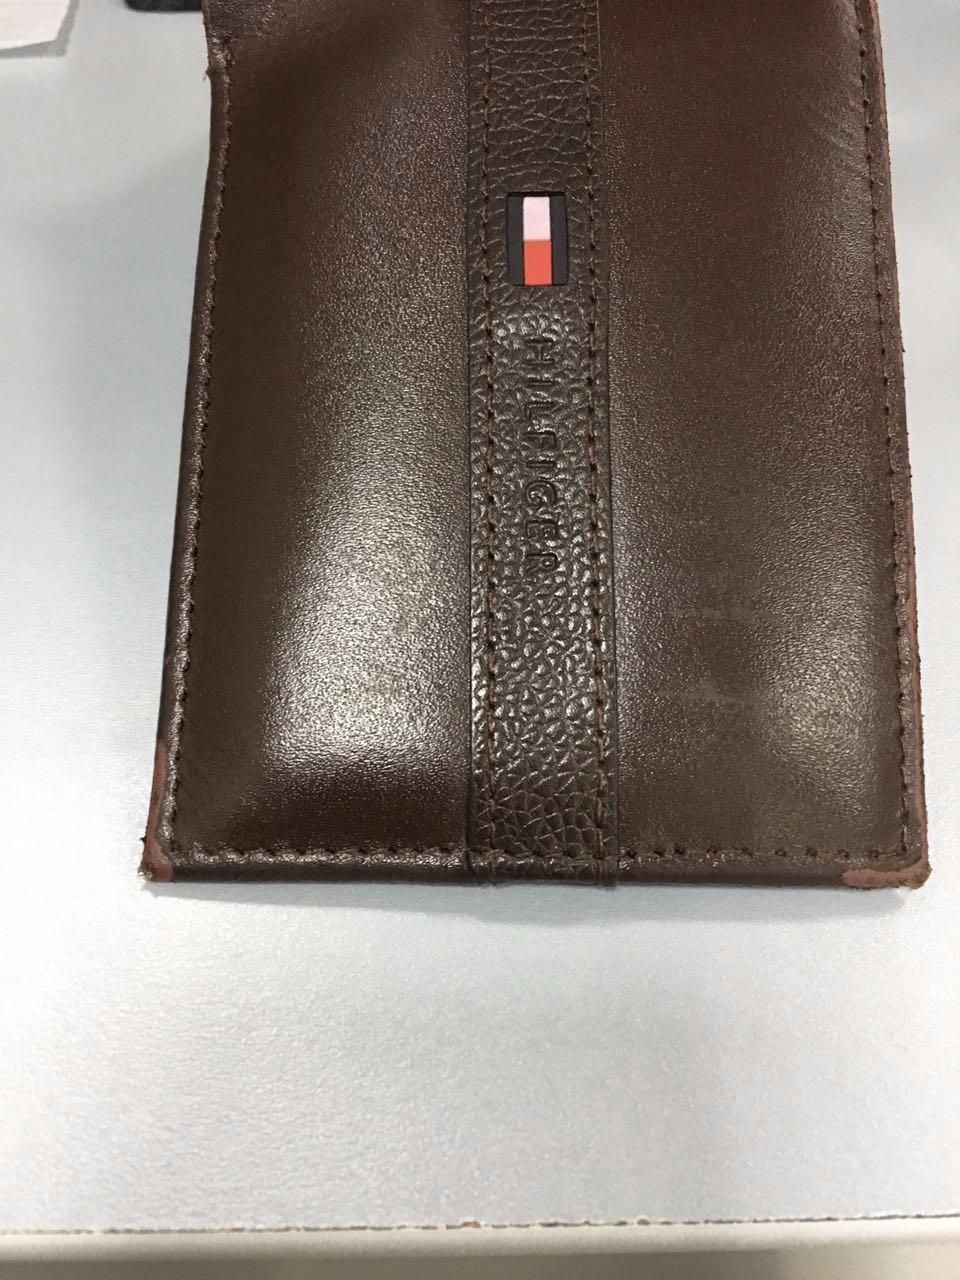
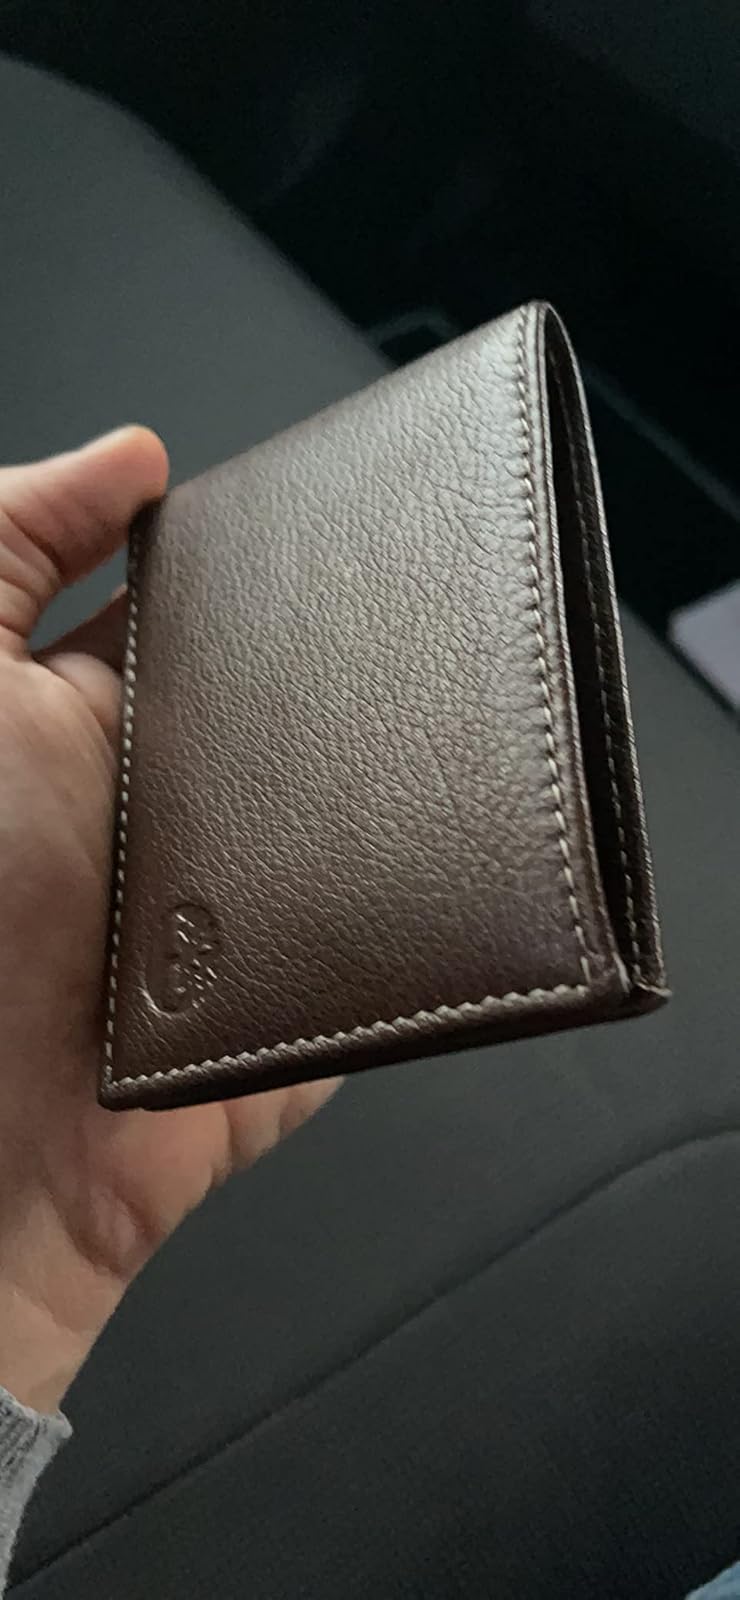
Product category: accessories_wallet
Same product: no